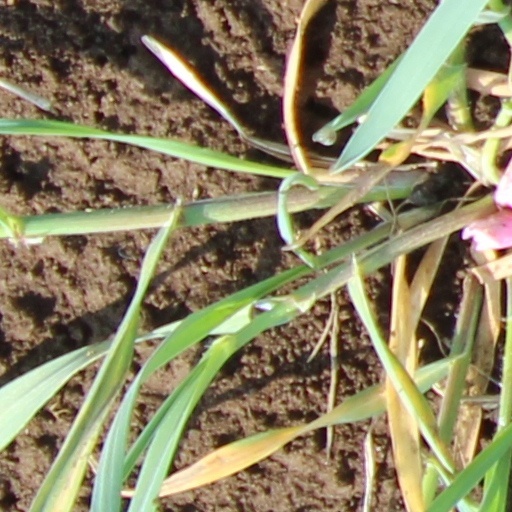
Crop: wheat